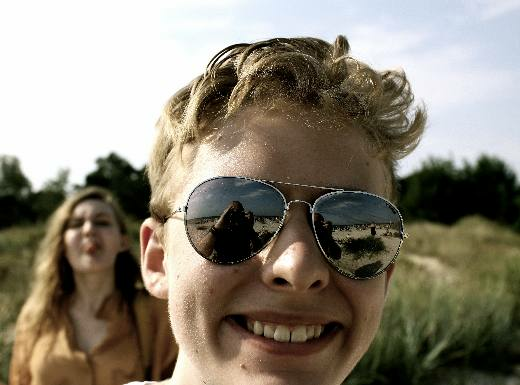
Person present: Yes